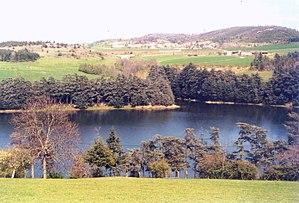
Savas Eteize
Savas est une commune française, située dans le département de l'Ardèche en région Auvergne-Rhône-Alpes, à 10 km au nord de la ville d'Annonay.